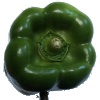
Label: Pepper Green 1